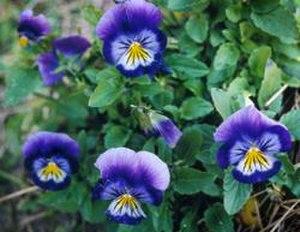
Les provinces et territoires du Canada ont pour emblèmes des drapeaux et des armoiries ainsi que des plantes ou animaux emblématiques.
Hanakotoba est la forme japonaise du langage des fleurs qui permet d'exprimer symboliquement les émotions.